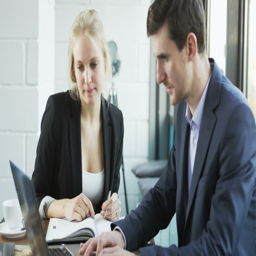
business people are looking at a screen and make a deal